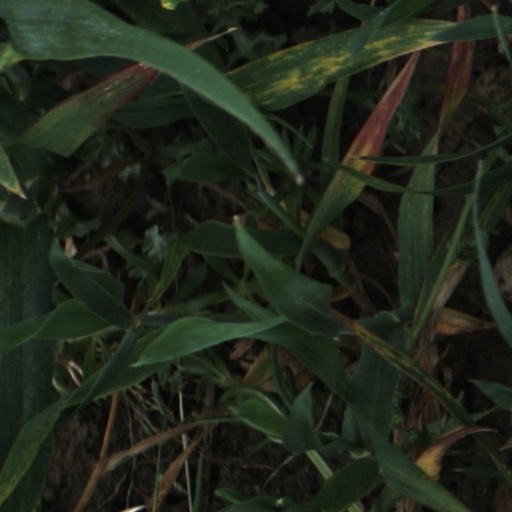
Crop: wheat